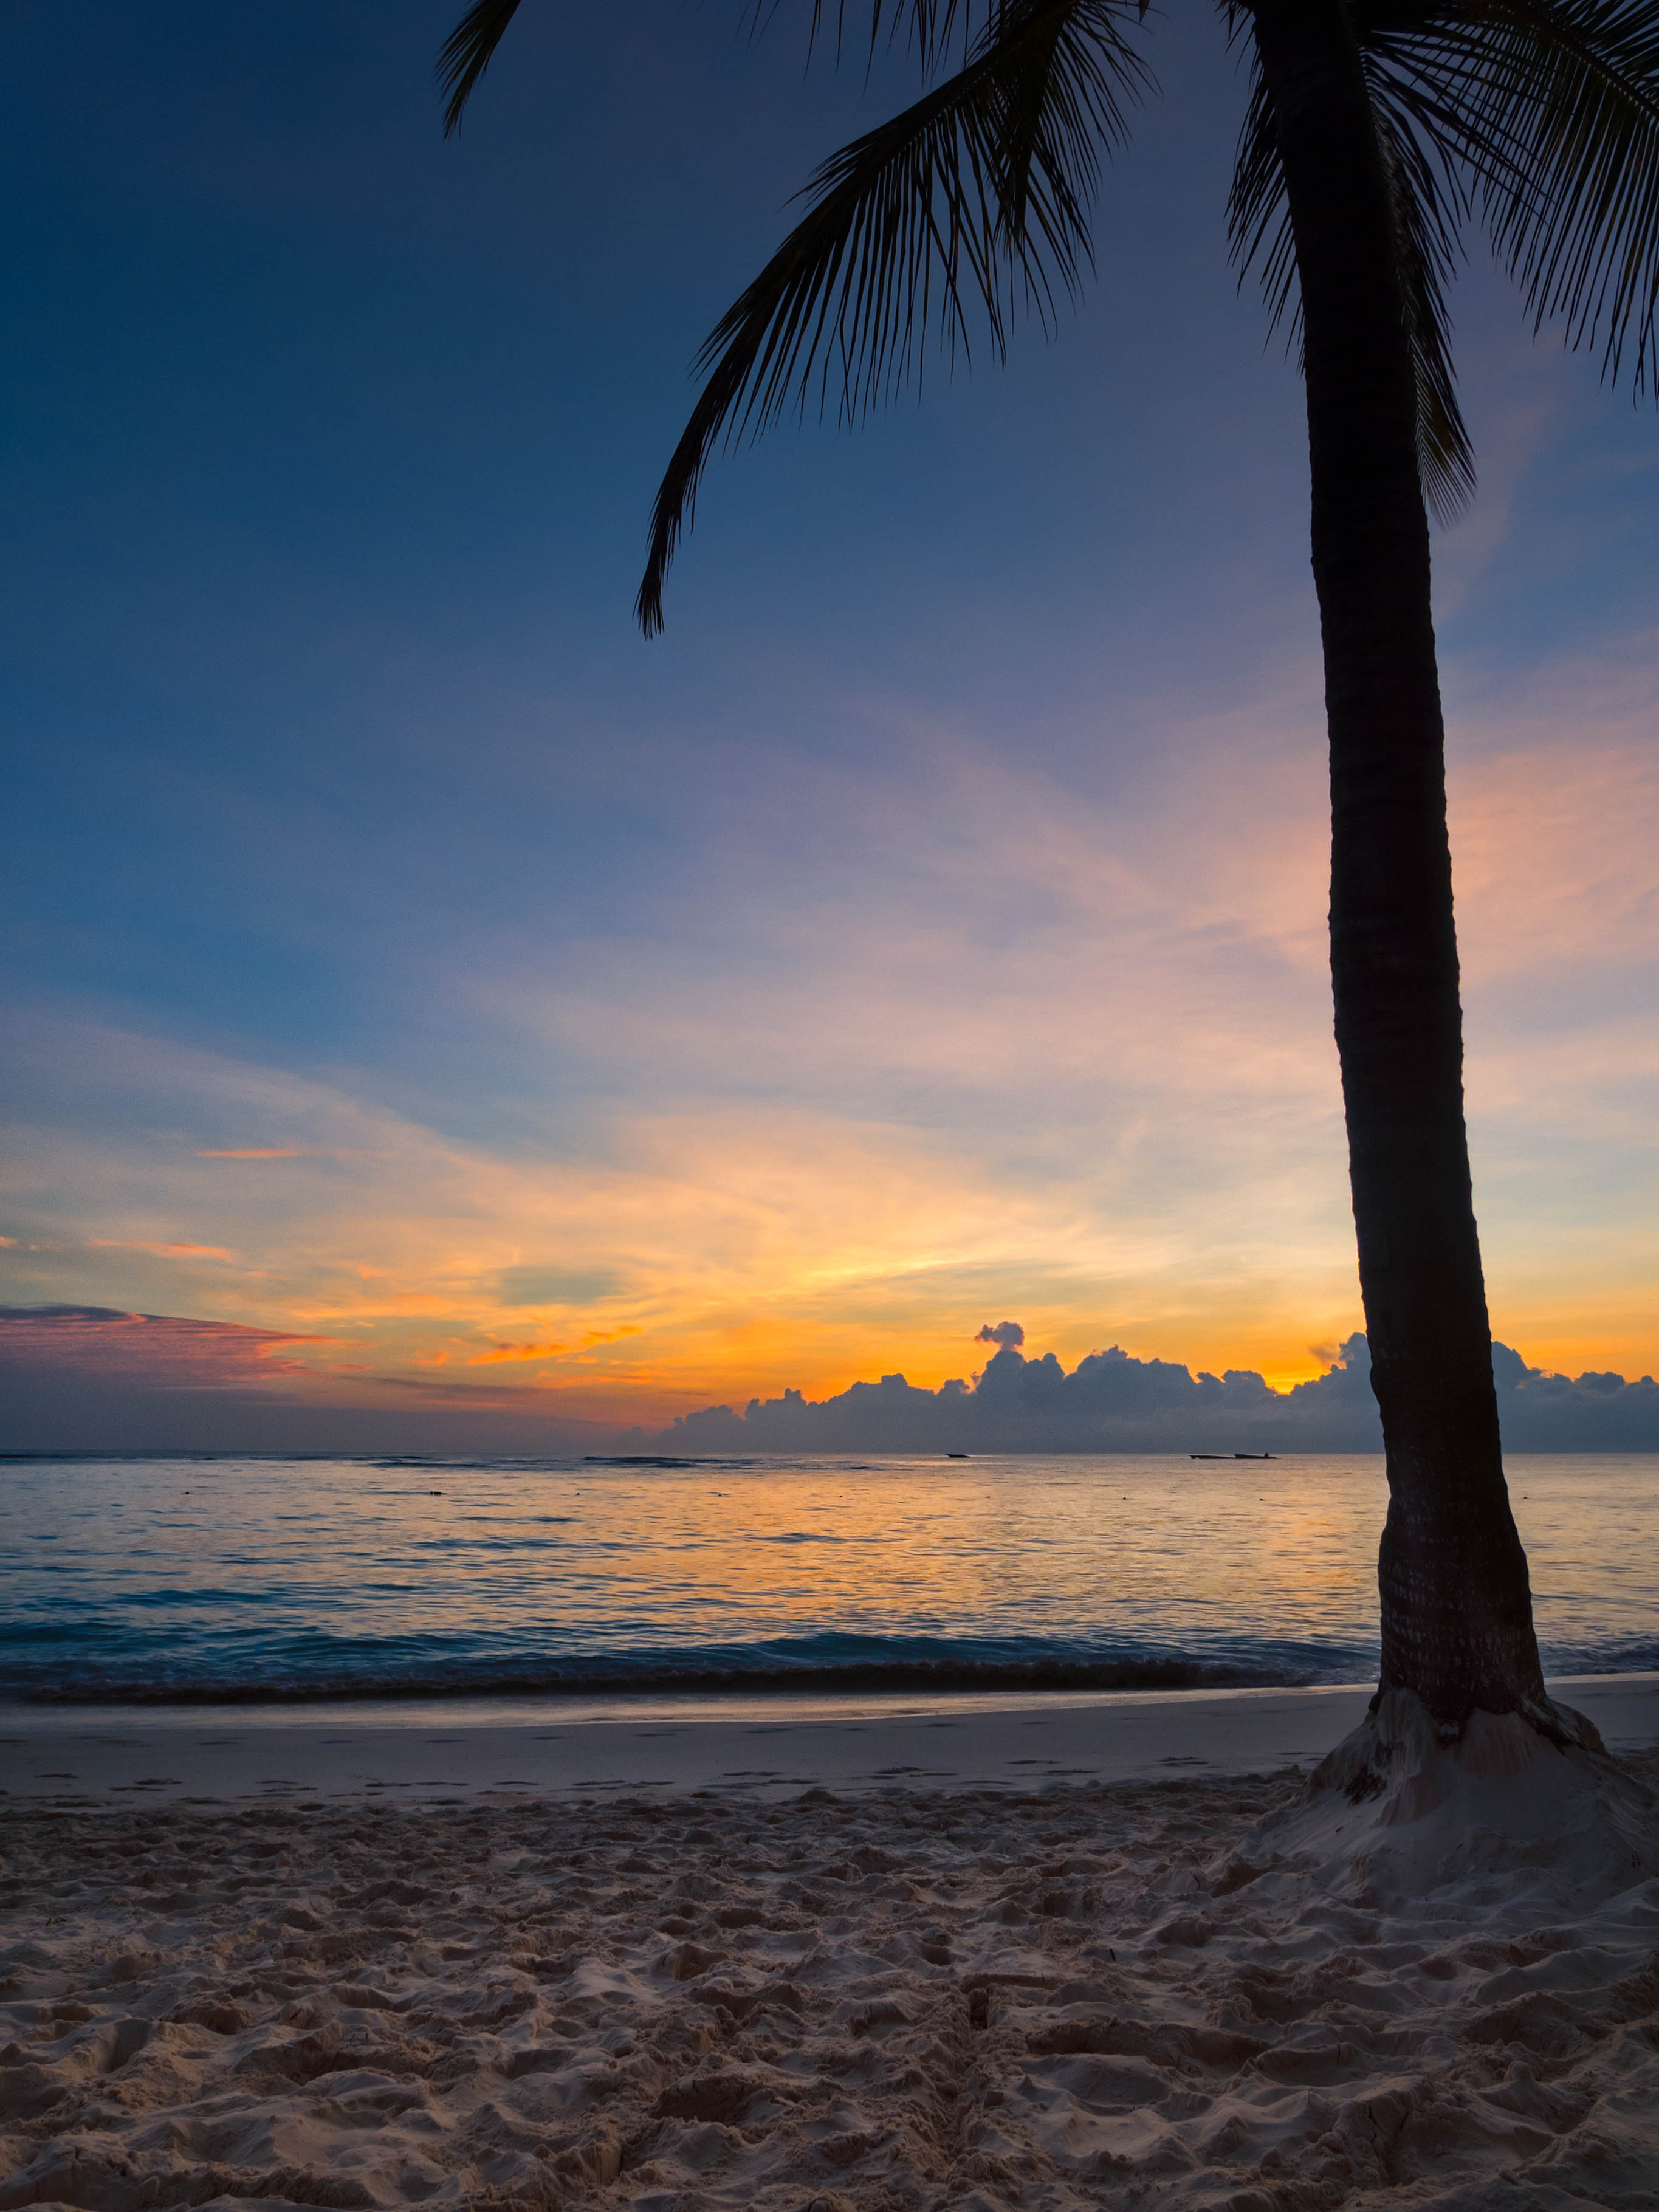
sky, tree, horizon, beach, ocean, sea, sunset, palm tree, tropics, dusk, sunrise, evening, arecales, morning, cloud, woody plant, shore, afterglow, wave, water, vacation, caribbean, dawn, coast, plant, calm, sand, wind wave, sun, coastal and oceanic landforms, landscape, tide, elaeis, bay